BU Crucis

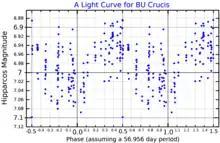
A light curve for BU Crucis, adapted from Lefèvre "et al." (2009)

BU Crucis is a variable star with a brightness range of about 0.1 magnitudes. It is listed as a probable eclipsing binary in the General Catalogue of Variable Stars, but the International Variable Star Index classifies it as an α Cygni variable with a visual magnitude range of 6.82 - 7.01.